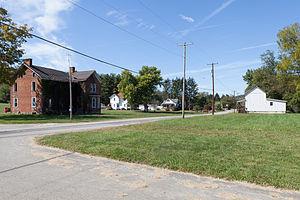
Monongahela Township est un township situé à l'est du comté de Greene, en Pennsylvanie, aux États-Unis. En 2010, il comptait une population de 1 572 habitants.